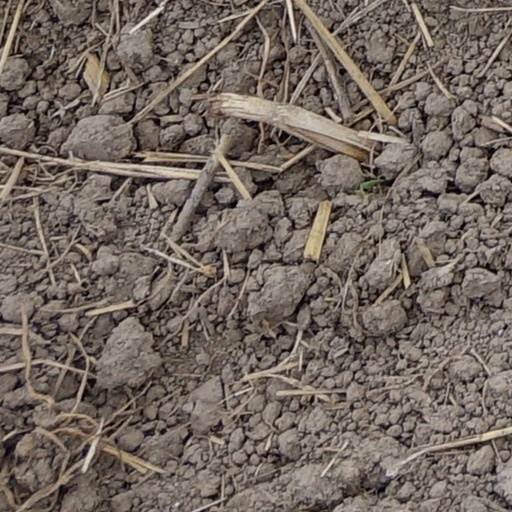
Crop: wheat